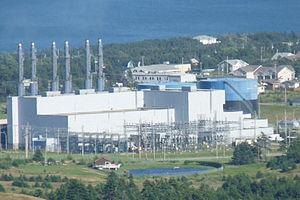
La station thermique de Cap-aux-Meules aux Îles de la Madeleine
Les réseaux autonomes d'Hydro-Québec désignent une série de 23 réseaux électriques de communautés isolées au Québec sous la responsabilité d'Hydro-Québec. Situés au Nunavik, en Haute-Mauricie, sur la basse Côte-Nord à Anticosti et aux Îles de la Madeleine, ces réseaux sont généralement alimentés par des génératrices au diesel. Les réseaux et les centrales sont exploités par Hydro-Québec Distribution.
Les Îles-de-la-Madeleine sont une municipalité canadienne de plus de 12 000 habitants située à l'est du Québec faisant partie de la région de la Gaspésie–Îles-de-la-Madeleine. Elle comprend la plus grande partie de l'archipel des îles de la Madeleine. L'agglomération des Îles-de-la-Madeleine possède également les pouvoirs équivalent à une municipalité régionale de comté. La municipalité a été créée en 2002 par la fusion de Cap-aux-Meules, de Fatima, de Grande-Entrée, de Grosse-Île, de Havre-aux-Maisons, de L'Étang-du-Nord et de L'Île-du-Havre-Aubert. Cependant, la municipalité de Grosse-Île a retrouvé son autonomie en 2006. La majorité des habitants de la municipalité font partie de la culture acadienne.